5th World Scout Jamboree

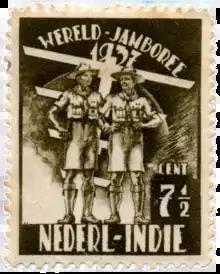
The net results of this stamp was used to pay the trip of the Netherlands East Indies Boy Scouts to the 5th World Scout Jamboree

Although girls did not participate in the jamboree (until the 16th World Scout Jamboree in Australia), they were allowed to give a salute to Olave Baden-Powell, their Chief Guide. Also, a special Cub Scout day was organized during the jamboree.